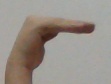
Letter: haa